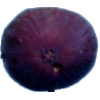
Label: fig